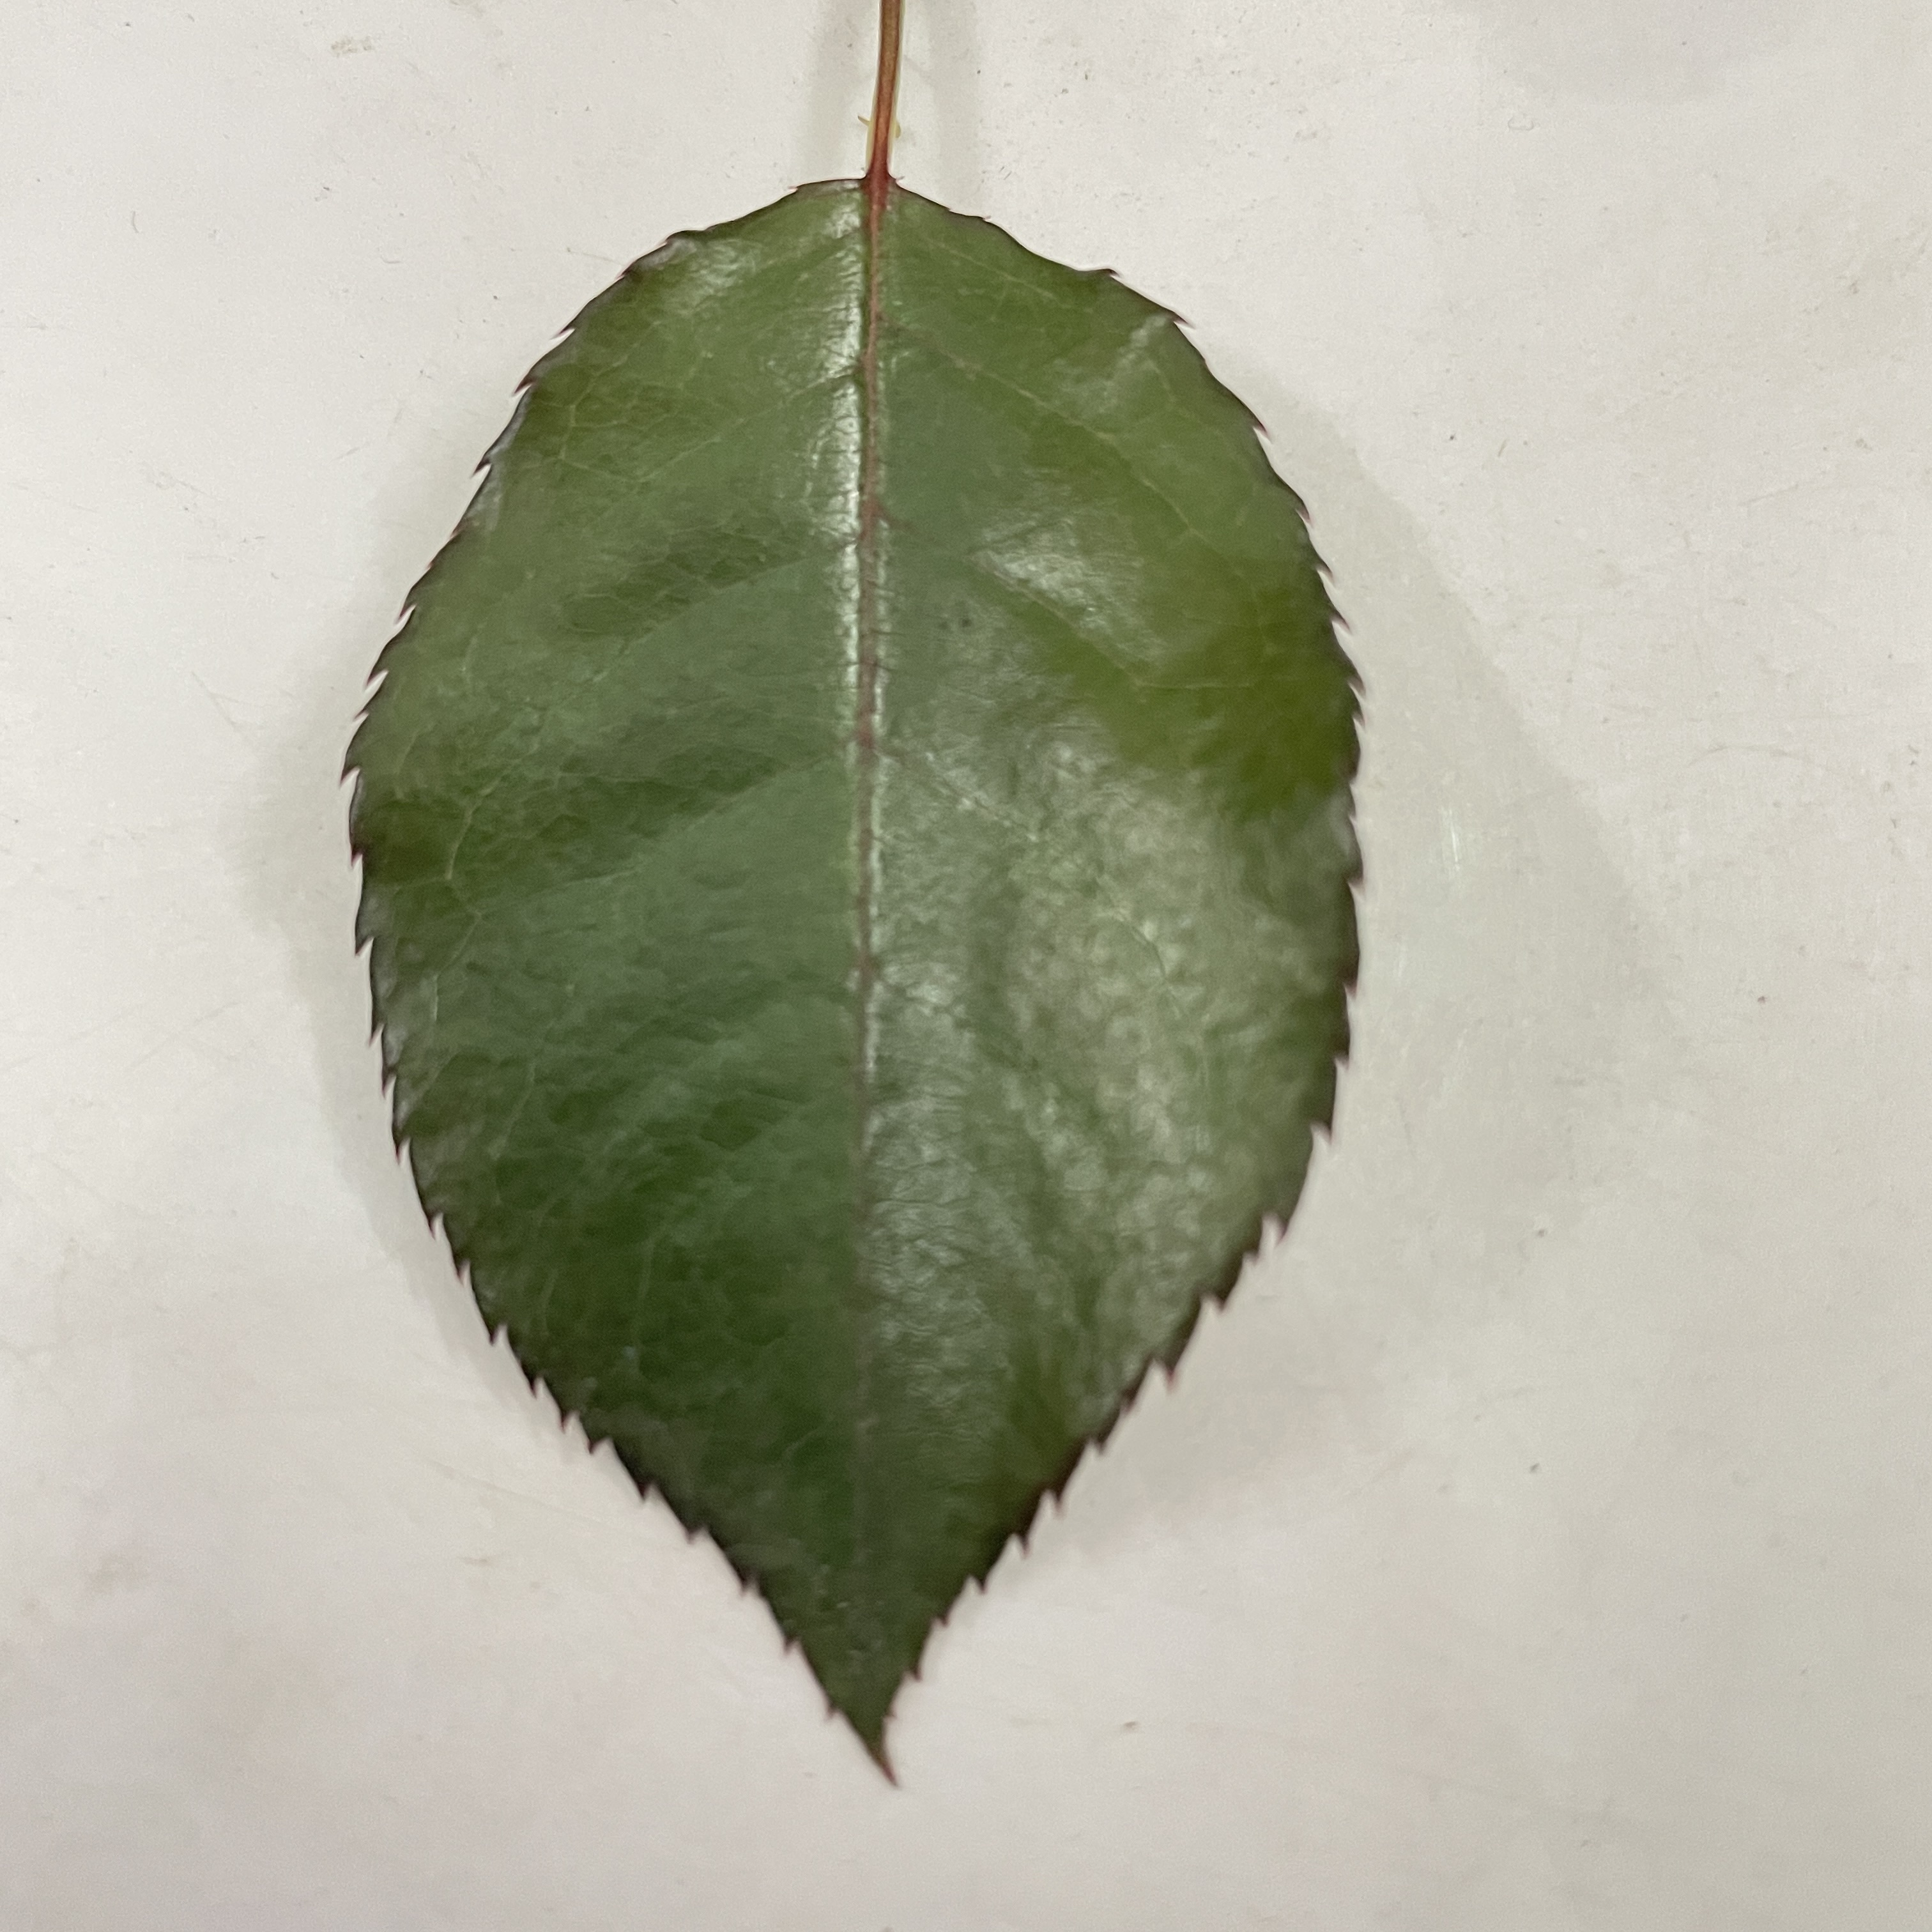
Label: Healthy Leaf